ESP8266

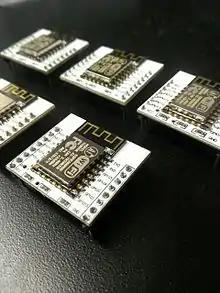
Ai-Thinker ESP8266 modules (ESP-12F, black color) soldered to breakout boards (white color)

This is the first series of modules made with the ESP8266 by the third-party manufacturer "Ai-Thinker" and remains the most widely available. They are collectively referred to as "ESP-xx modules". To form a workable development system, they require additional components, especially a serial TTL-to-USB adapter (sometimes called a USB-to-UART bridge) and an external 3.3 volt power supply. Novice ESP8266 developers are encouraged to consider larger ESP8266 Wi-Fi development boards like the NodeMCU which includes the USB-to-UART bridge and a Micro-USB connector coupled with a 3.3 volt power regulator already built into the board. When project development is complete, those components are not needed and these cheaper ESP-xx modules are a lower power, smaller footprint option for production runs.